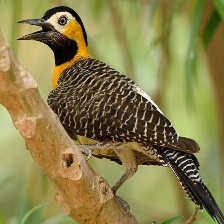
Species: CAMPO FLICKER
Scientific name: COLAPTES CAMPESTRIS